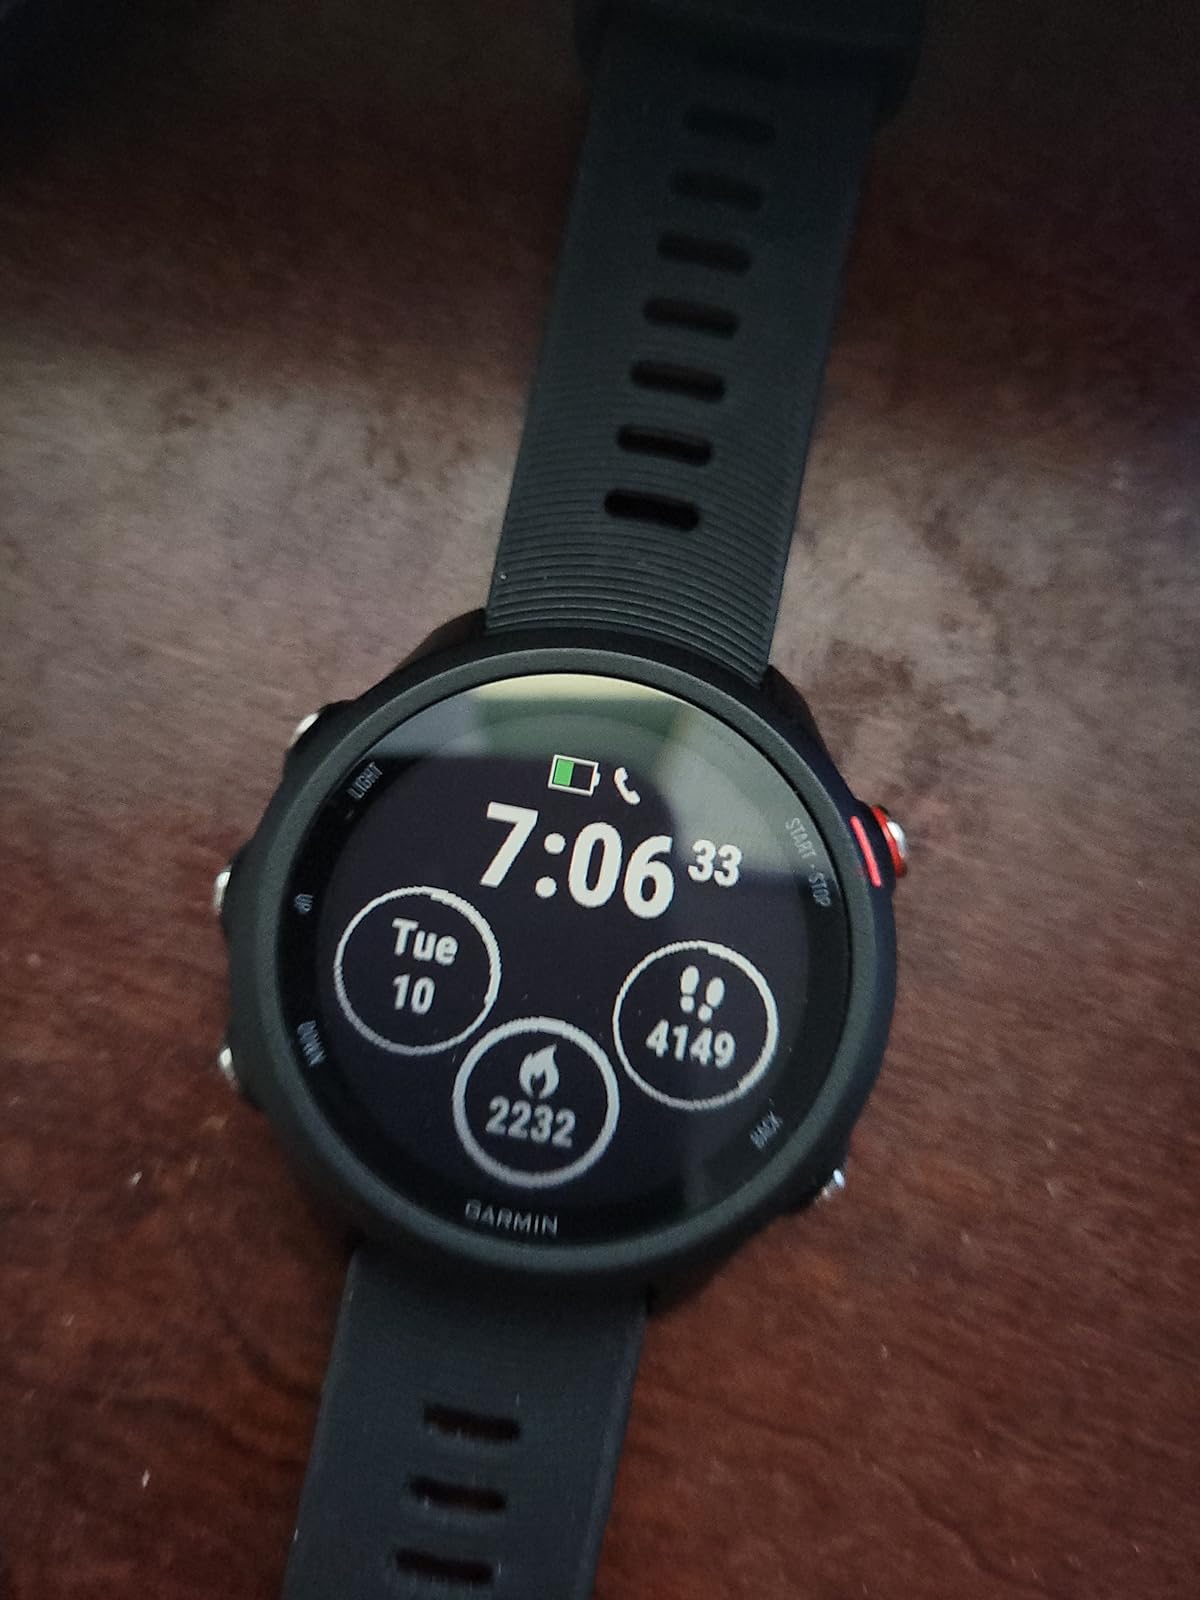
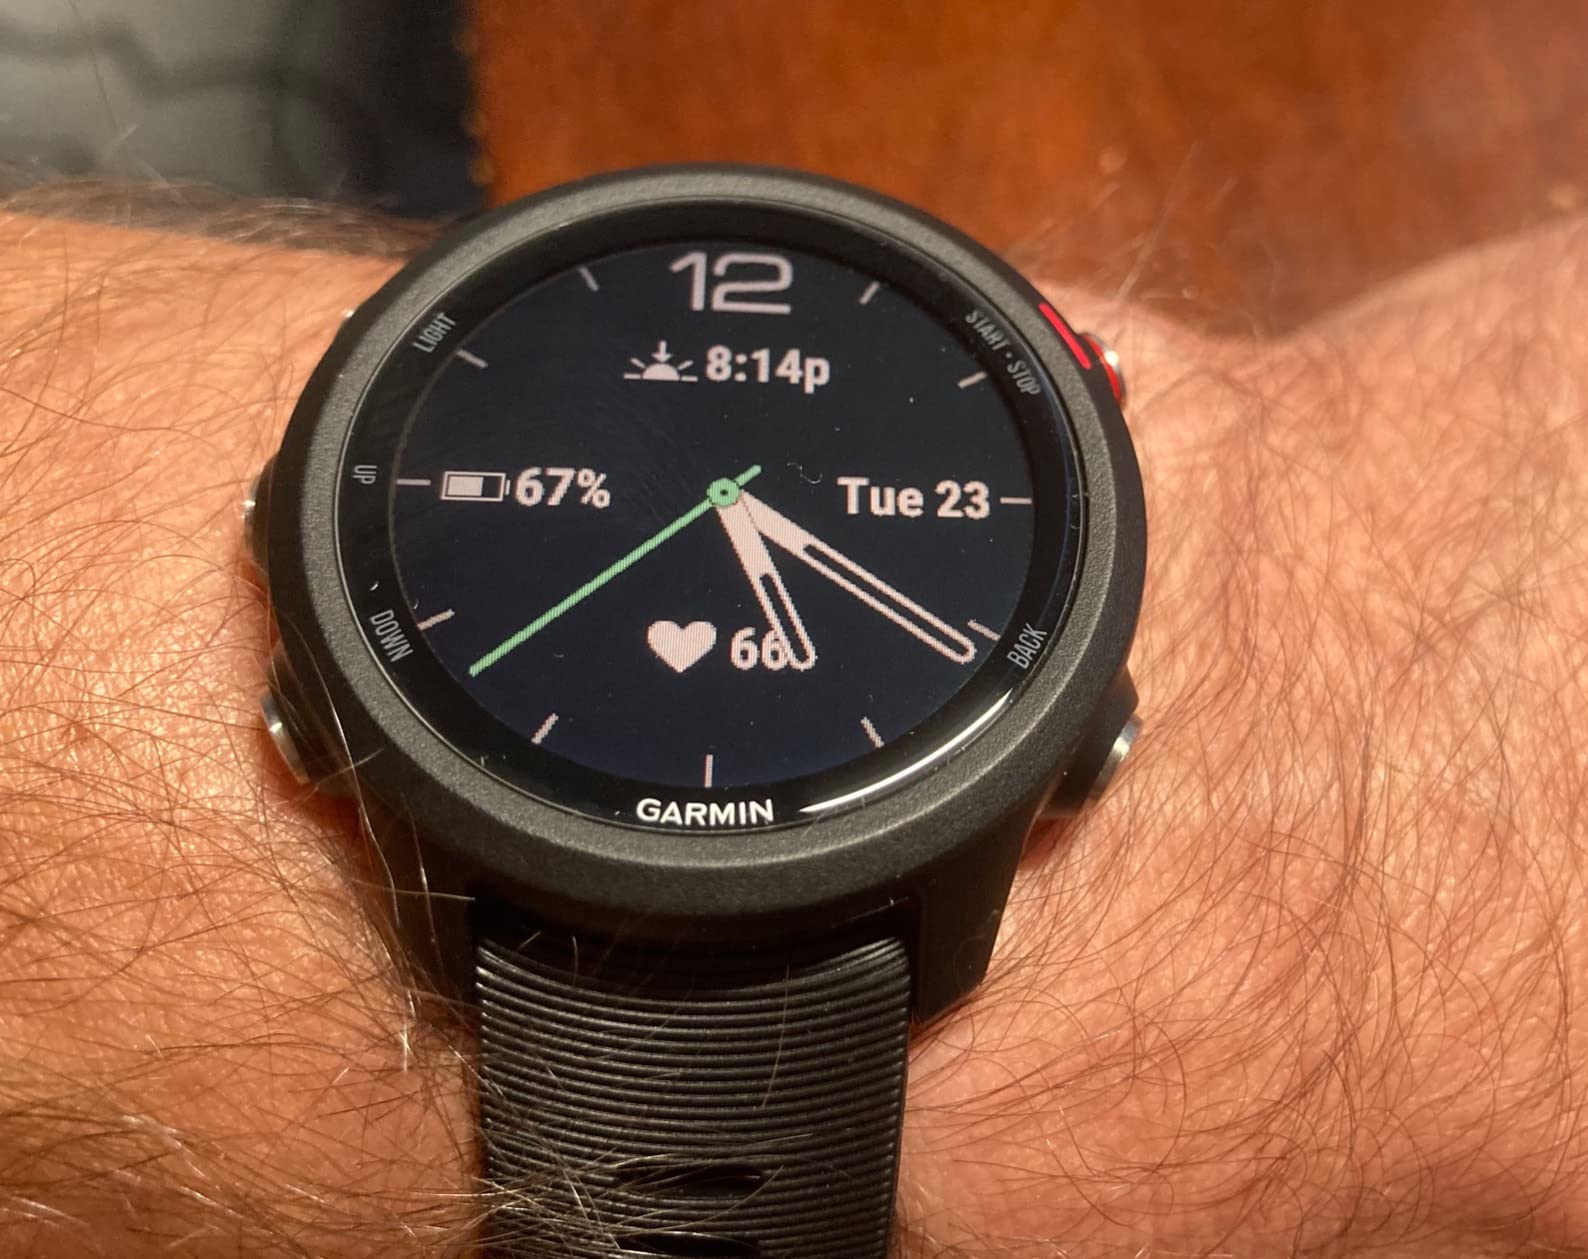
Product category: smartwatch
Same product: yes